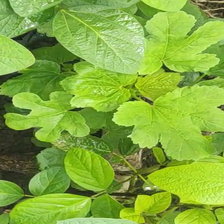
Weed species: Little_Mallow(Malva parviflora)